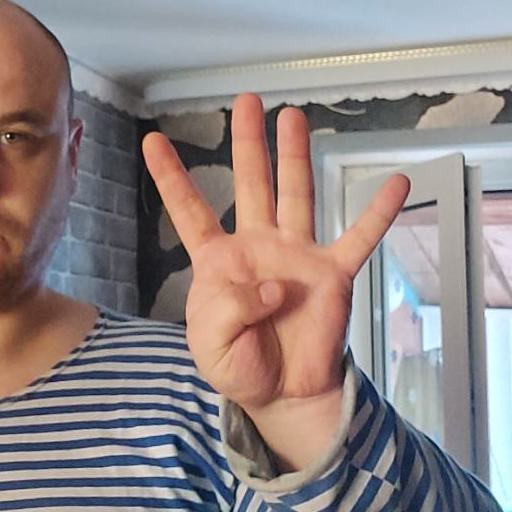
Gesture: four